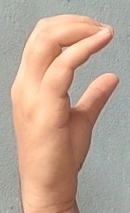
ASL sign: C